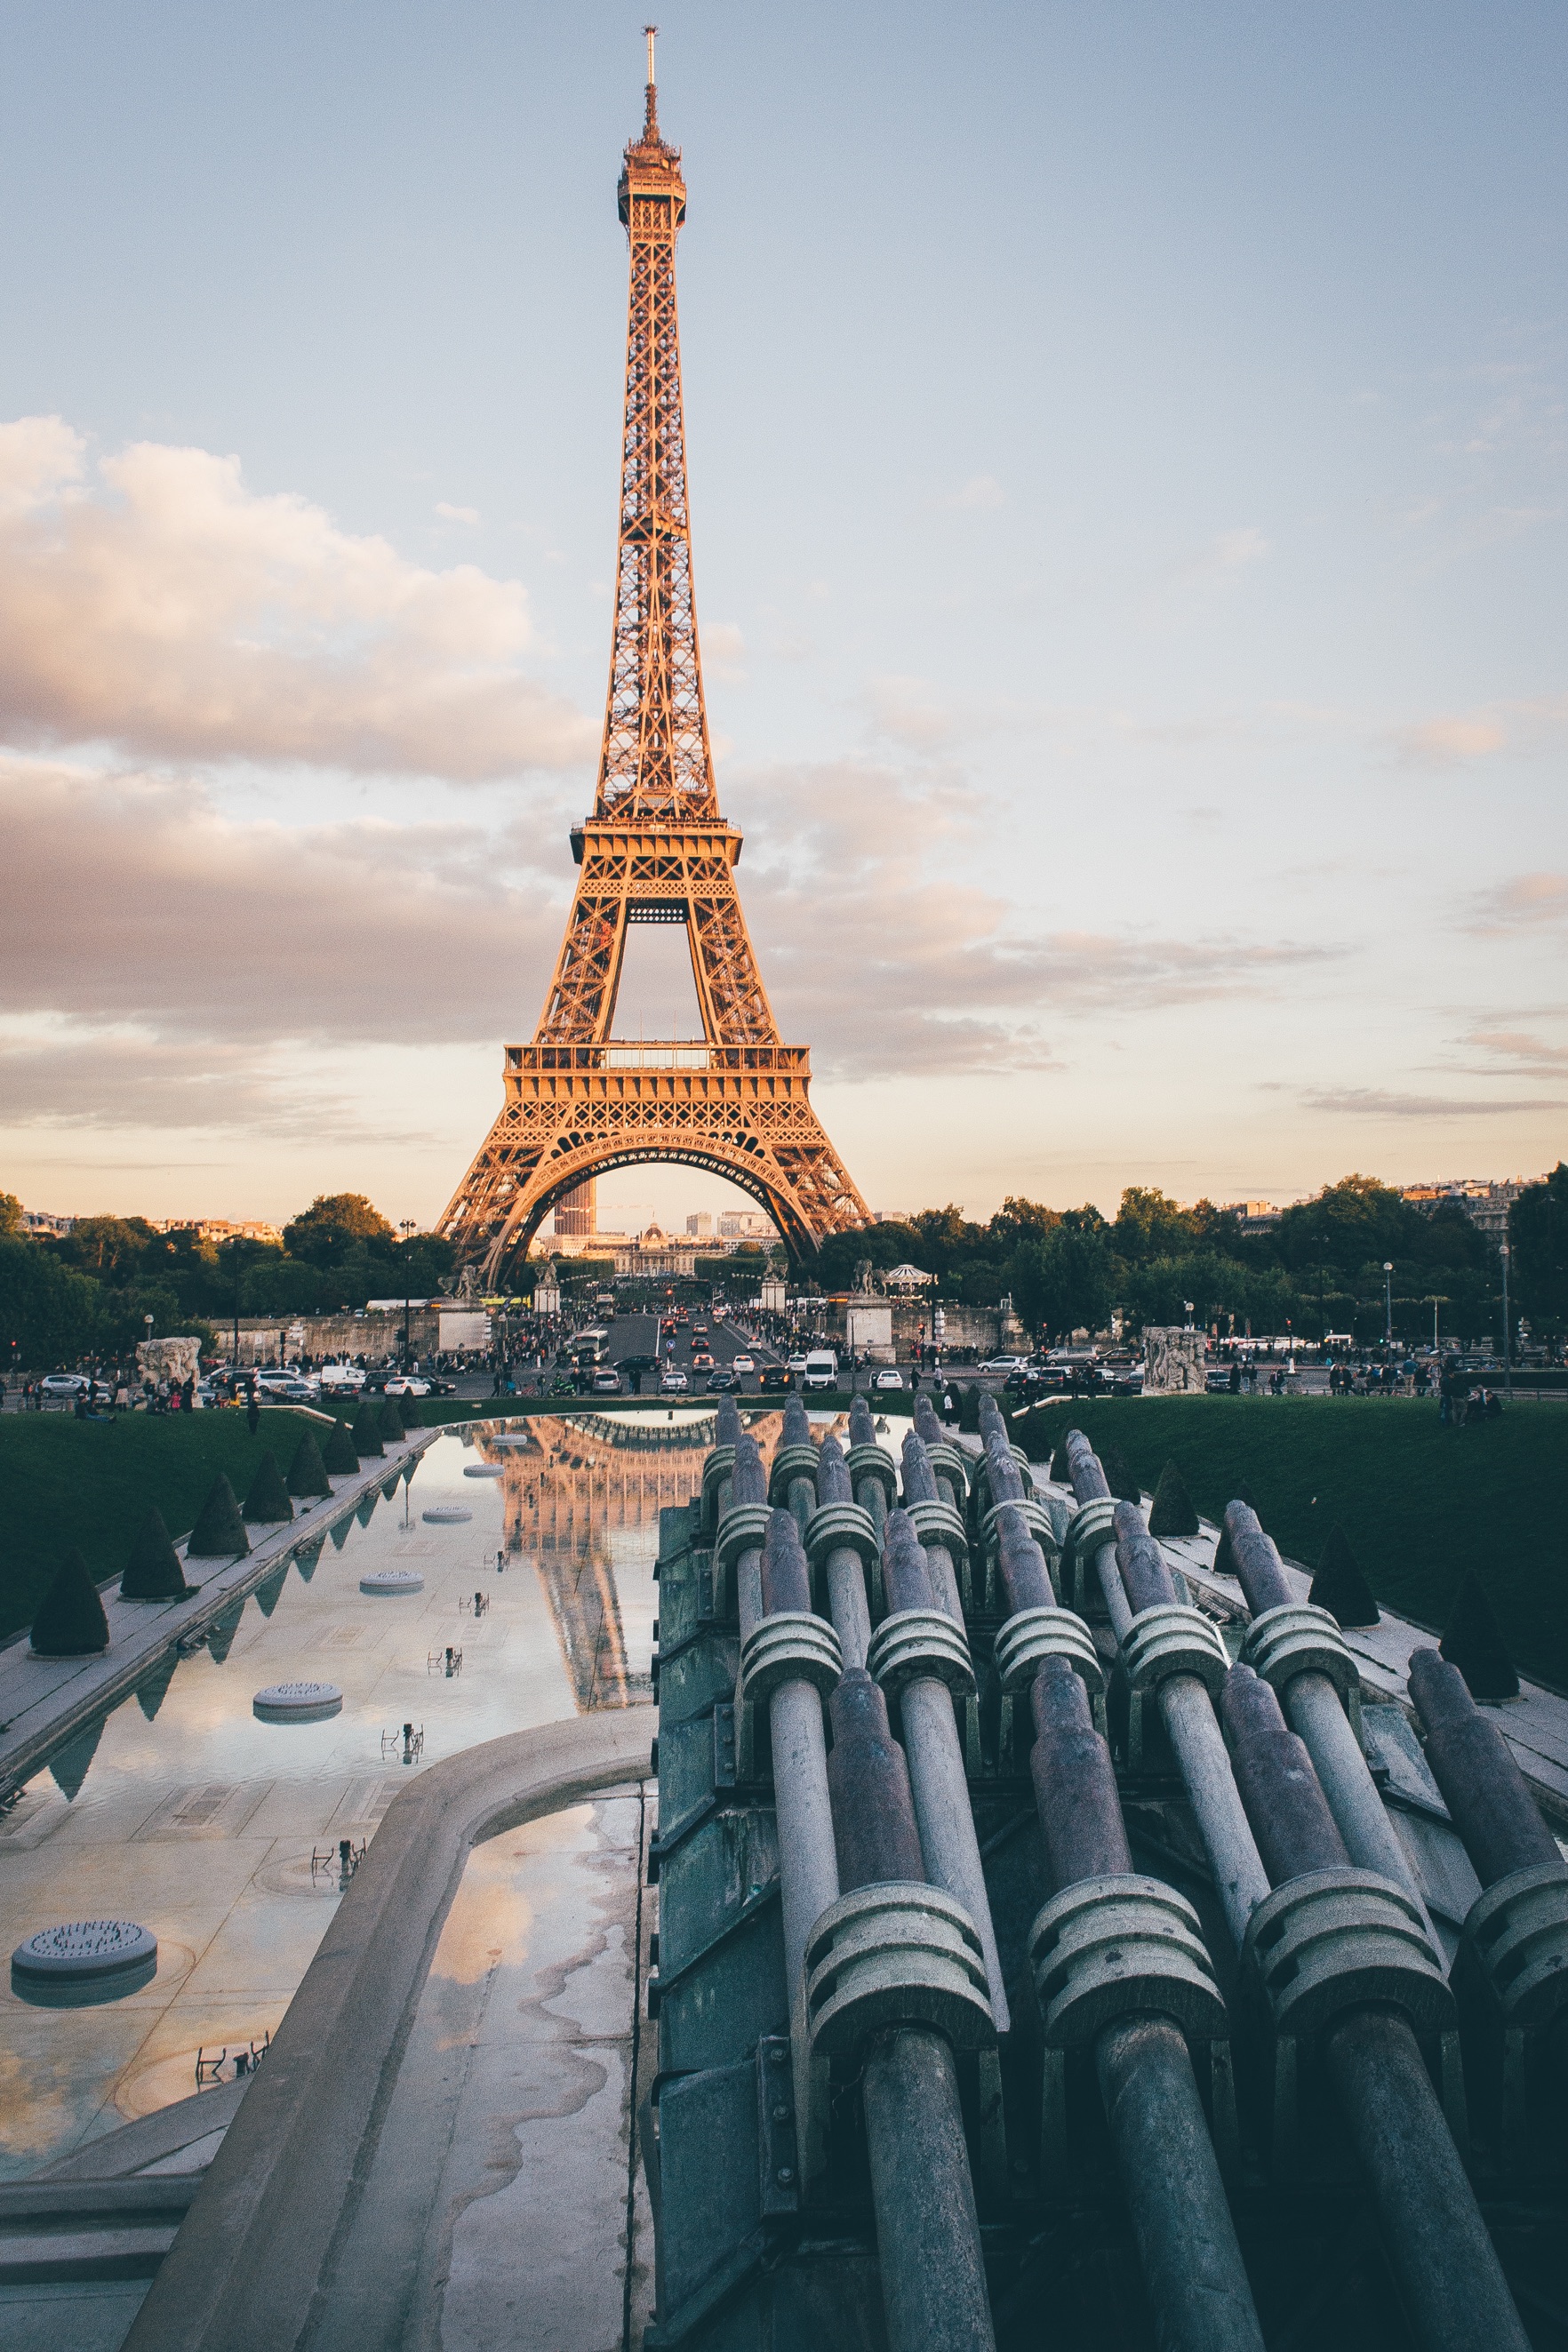
skyscraper, monument, cityscape, statue, reflection, tower, landmark, temple, spire